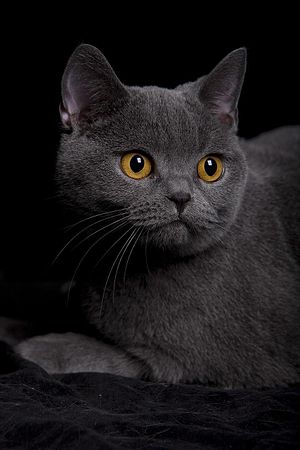
British shorthair / Racens udseende
Smuk British Shorthair med blå pels
British Shorthair, også kaldet briten, er en katterace, der ofte omtales som "bamsekatten" pga. dens store, runde og bløde udseende. Den er Englands nationalkat og har været opdrættet i over 100 år. Den var tidligere kendt som British Blue eller Chartreux, men i dag er det kun katte med franske aner, der må beholde dette navn.